Linzer Klangwolke

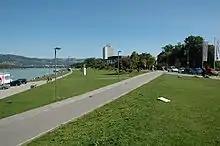
Site of the festival on the Danube river.

Dr. Hannes Leopoldseder, director of the ORF's Upper Austria Regional Studio, was looking for something to connect the Ars Electronica (a festival for art, technology and society) and the Brucknerfest, honoring Austrian composer Anton Bruckner. Discussions with Munich musician and composer Walter Haupt eventually led to the event's creation.